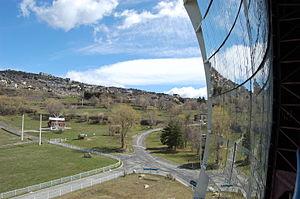
Le four solaire d’Odeillo, de 54 mètres de haut et 48 de large comprenant 63 héliostats, est un four fonctionnant à l’énergie solaire, mis en service en 1969. Sa puissance thermique est d'un mégawatt. Avec le four solaire de Parkent en Ouzbékistan, il est l'un des deux plus grands fours solaires du monde.